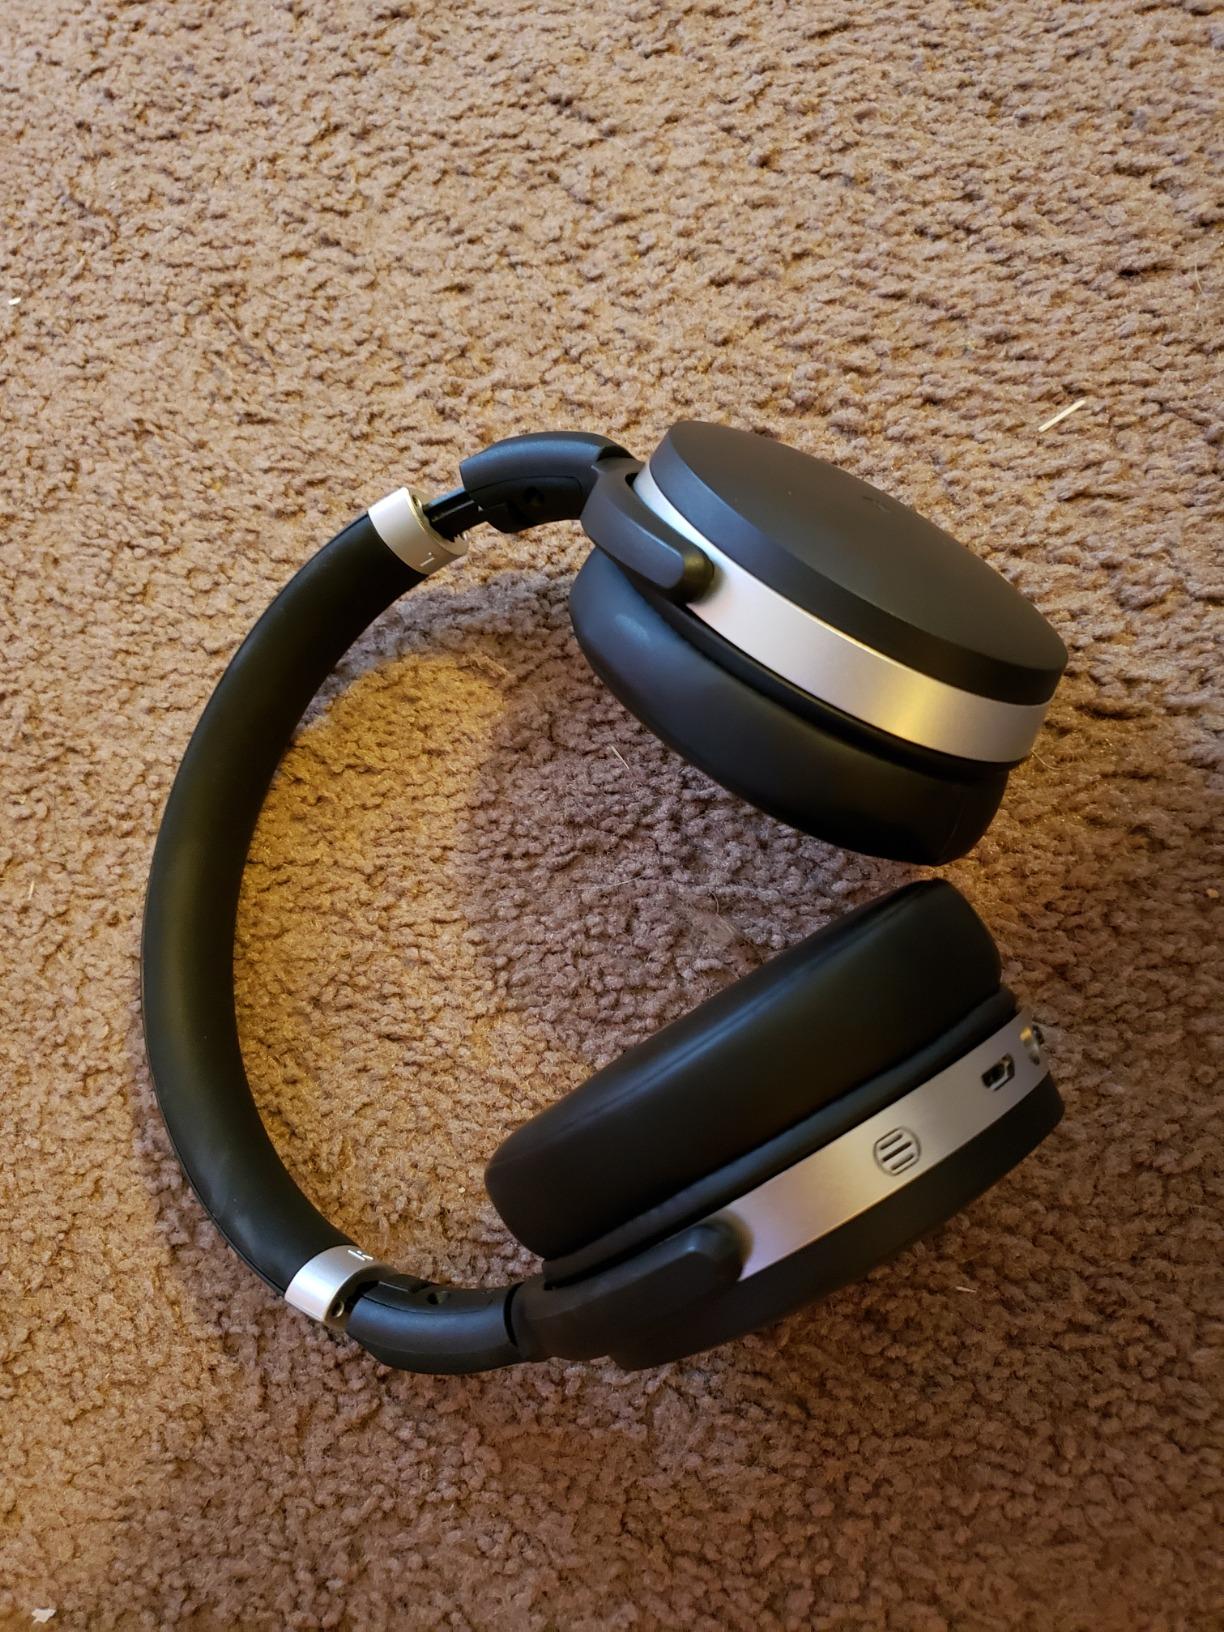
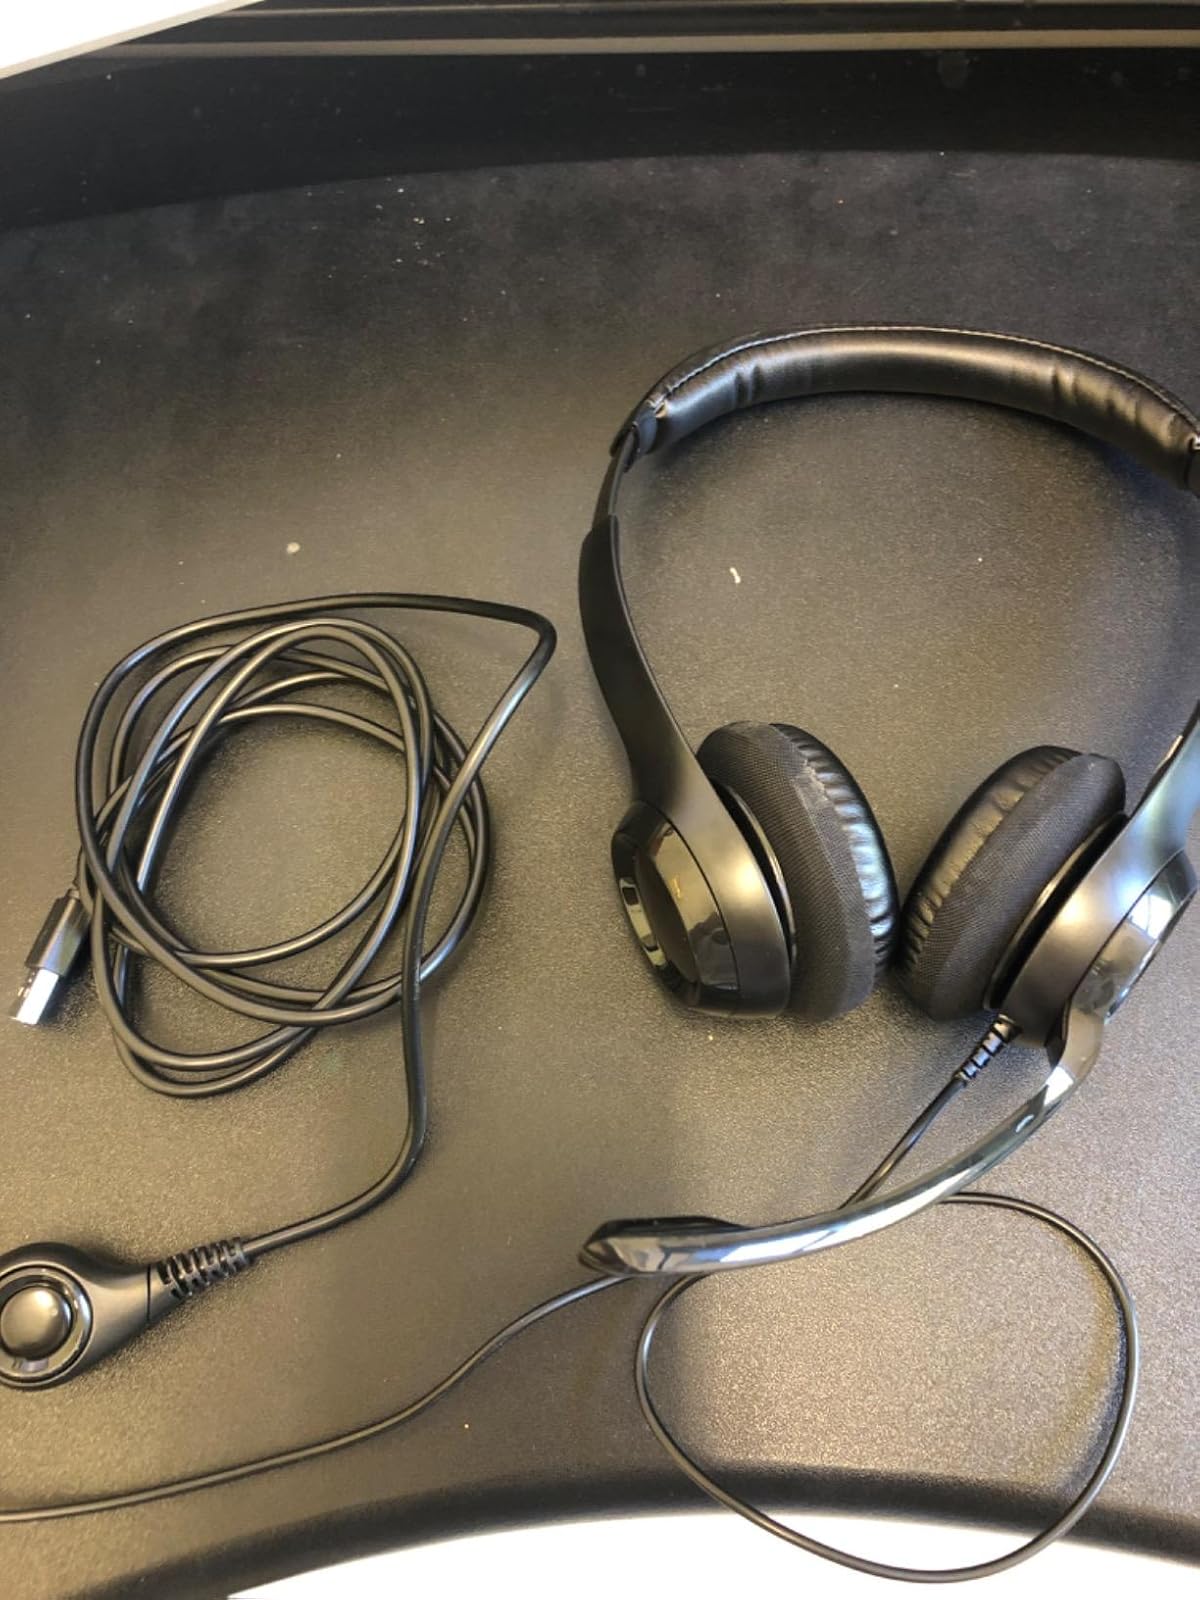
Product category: headphones
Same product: no